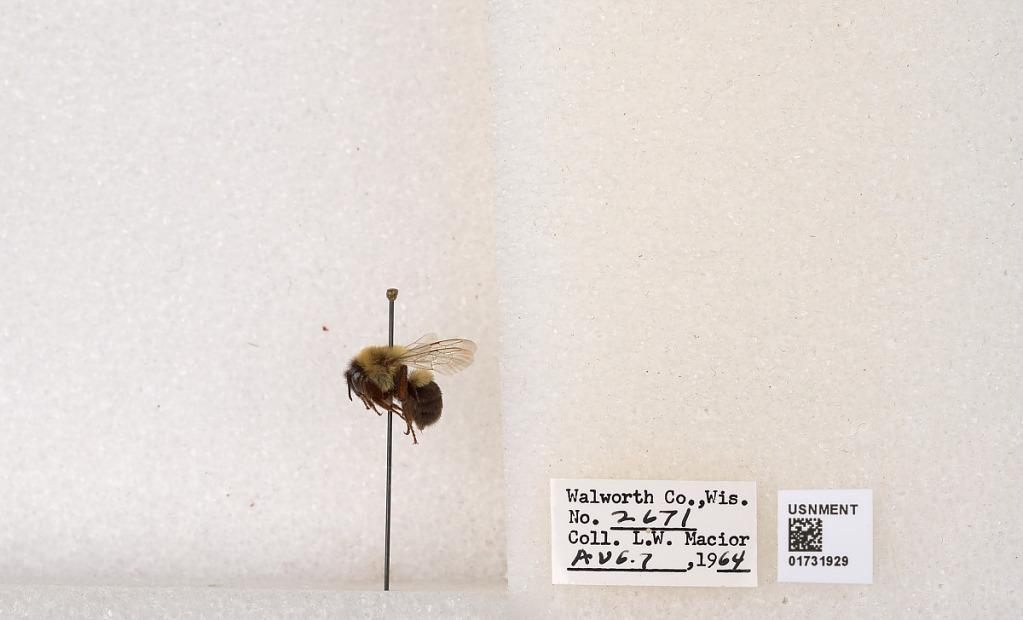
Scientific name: Bombus impatiens Cresson
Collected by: L. Macior
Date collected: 1964-8-7
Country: United States
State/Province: Wisconsin
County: Walworth
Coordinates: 42.6685, -88.5419